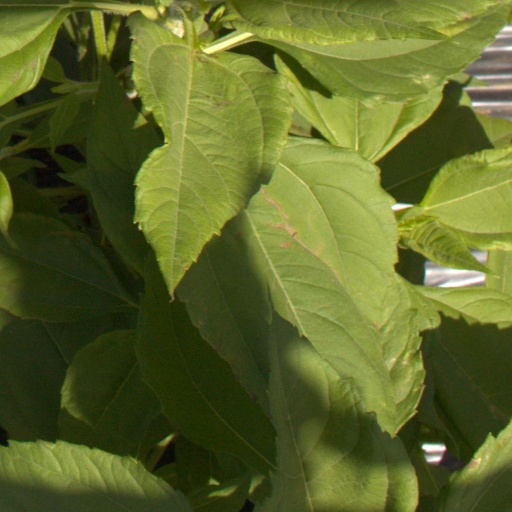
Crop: Jerusalem artichoke